Liulin station

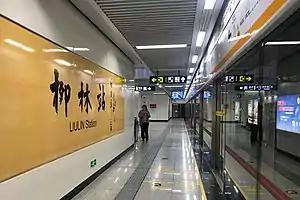
Platform of the station

Liulin is a metro station of Zhengzhou Metro Line 2.